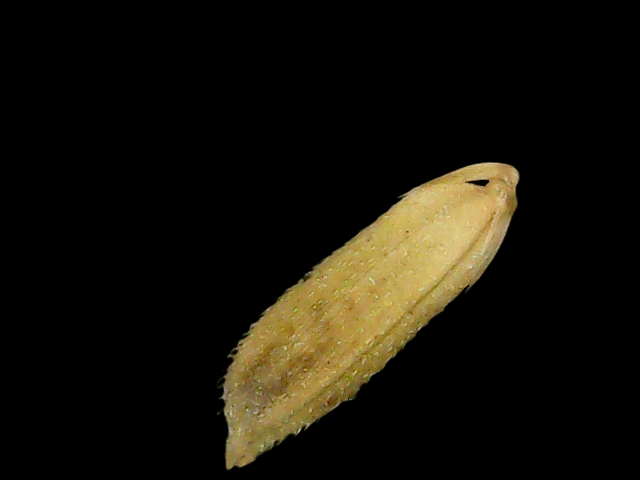
Rice variety: Binadhan17